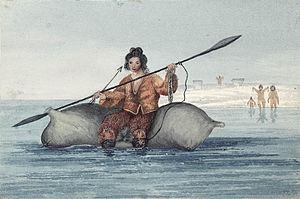
Les Sadlermiuts, Sallirmiuts ou Sagdlirmiuts étaient un groupe inuit qui habitaient les îles Southampton, Coats et Walrus situées dans la baie d'Hudson au Canada. Le principal établissement est Coral Harbour qui est nommé Salliq en inuktitut moderne et qui était appelé Sadlerk autrefois, d'où le nom de Sadlermiuts. Ils sont souvent considérés comme étant les derniers représentants de la culture de Dorset étant donné qu'ils avaient conservé une culture et un dialecte distincts des Inuits du continent. Cependant, dans les faits, leur culture et leurs traditions semblent davantage présenter une combinaison d'éléments des cultures de Dorset et de Thulé.